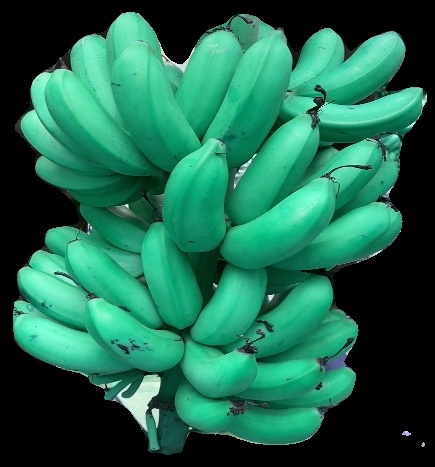
Variety: rasbale
Grade: grade1